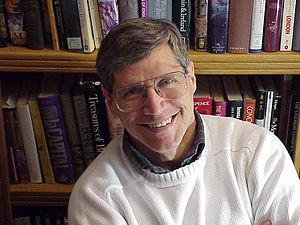
Robert Bates est un concepteur de jeux vidéo américain. Dans les années 1980, il est l’un des co-fondateurs de Challenge Inc qui développe des fictions interactives pour le compte d’Infocom. Dans ce cadre, il conçoit notamment les jeux Sherlock: The Riddle of the Crown Jewels et Arthur: The Quest for Excalibur, publiés respectivement en 1988 et 1989. Après la fermeture d’Infocom en 1989, il fonde le studio Legend Entertainment et continue de développer des jeux d’aventures, dont Timequest, John Saul's Blackstone Chronicles et Eric the Unready, ce dernier ayant été élu « meilleur jeu d’aventure de l’année » par le magazine Computer Gaming World en 1993. Il a également participé à l’écriture et à la conception de la série Gateway et du dernier jeu développé par le studio, Unreal II: The Awakening. En 2010, l’International Game Developers Association lui décerne une récompense pour l’ensemble de sa carrière.